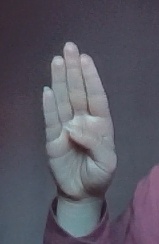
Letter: kaaf